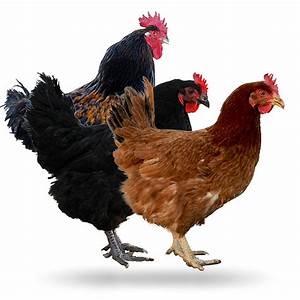
Label: chicken